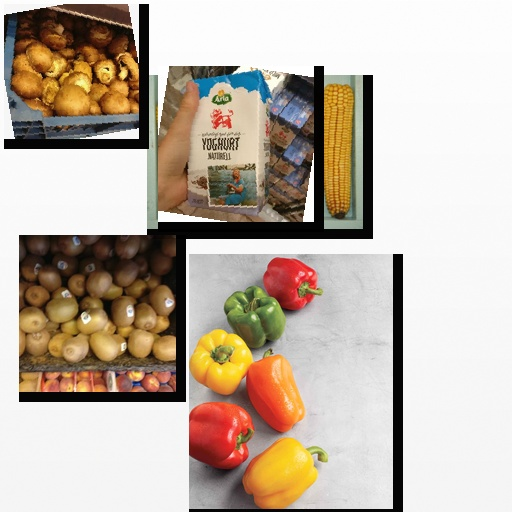
Food items: mushroom, yoghurt, kiwi, bell_pepper, corn